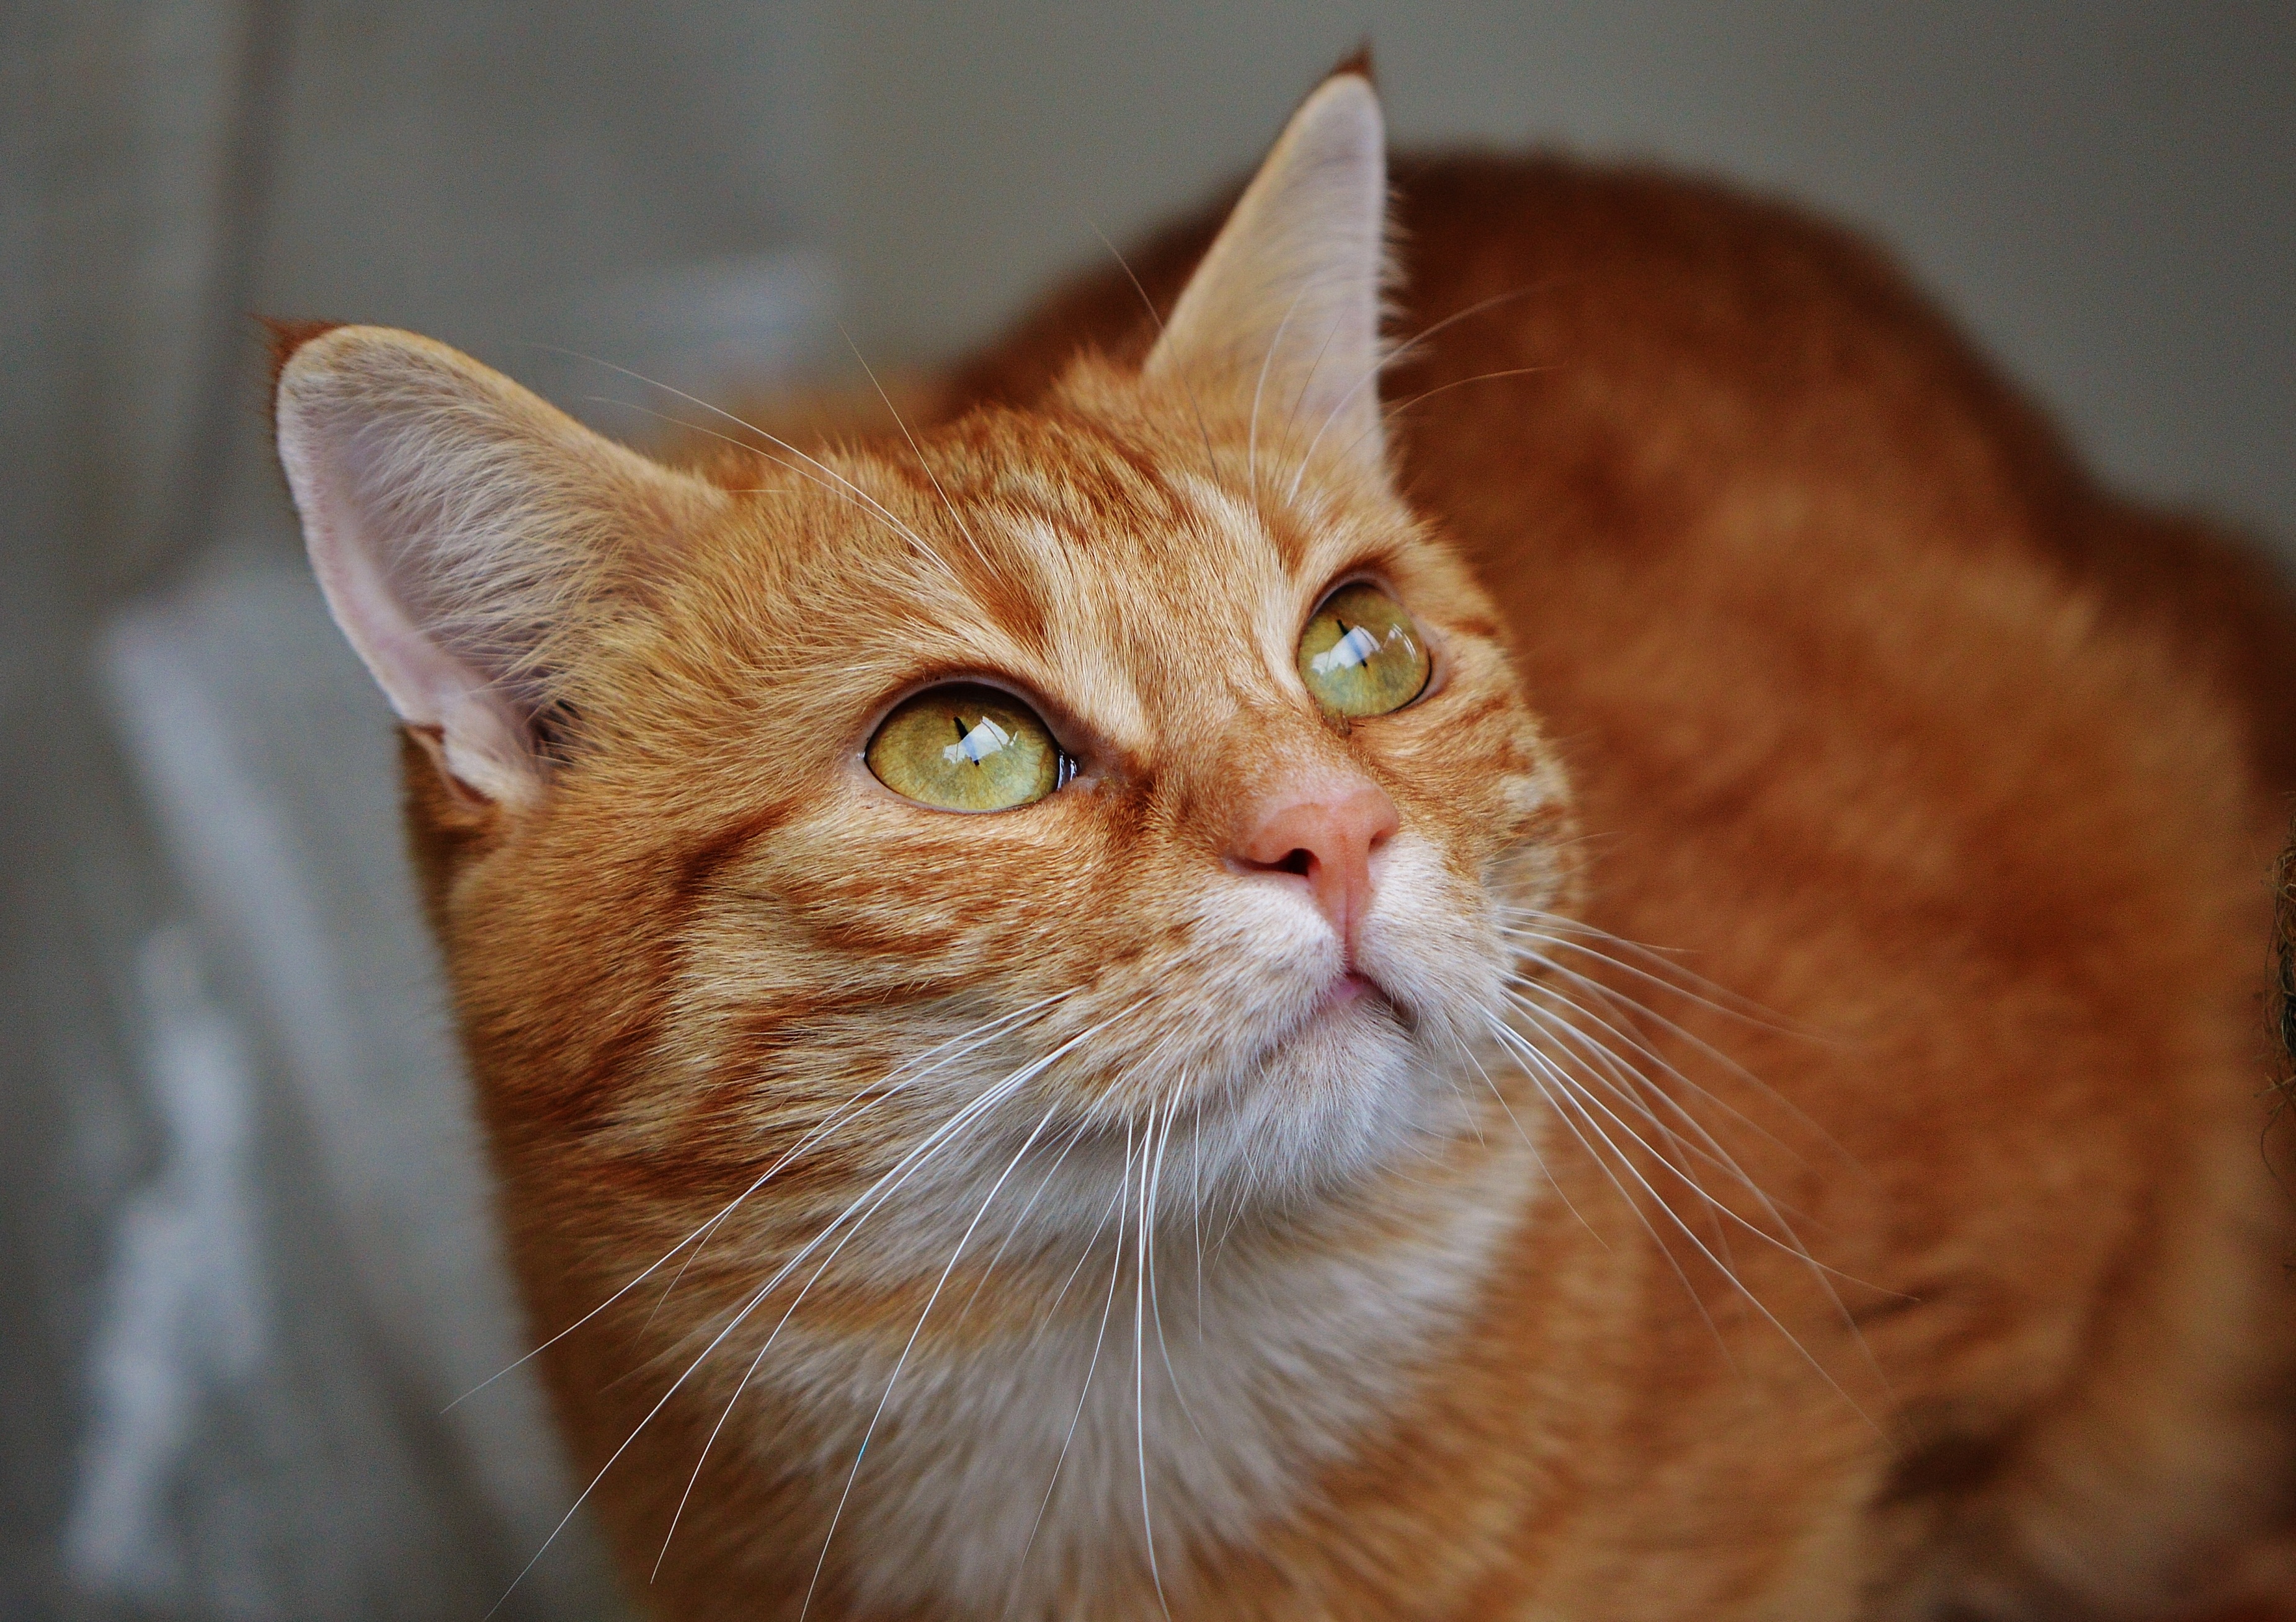
sweet, animal, cute, pet, fur, red, kitten, cat, mammal, fauna, playful, close up, nose, whiskers, tiger, adidas, vertebrate, cuddly, animal world, domestic cat, mackerel, cat face, young cat, red mackerel tabby, red cat, abyssinian, tabby cat, european shorthair, small to medium sized cats, cat like mammal, carnivoran, domestic short haired cat, rusty spotted cat, toyger